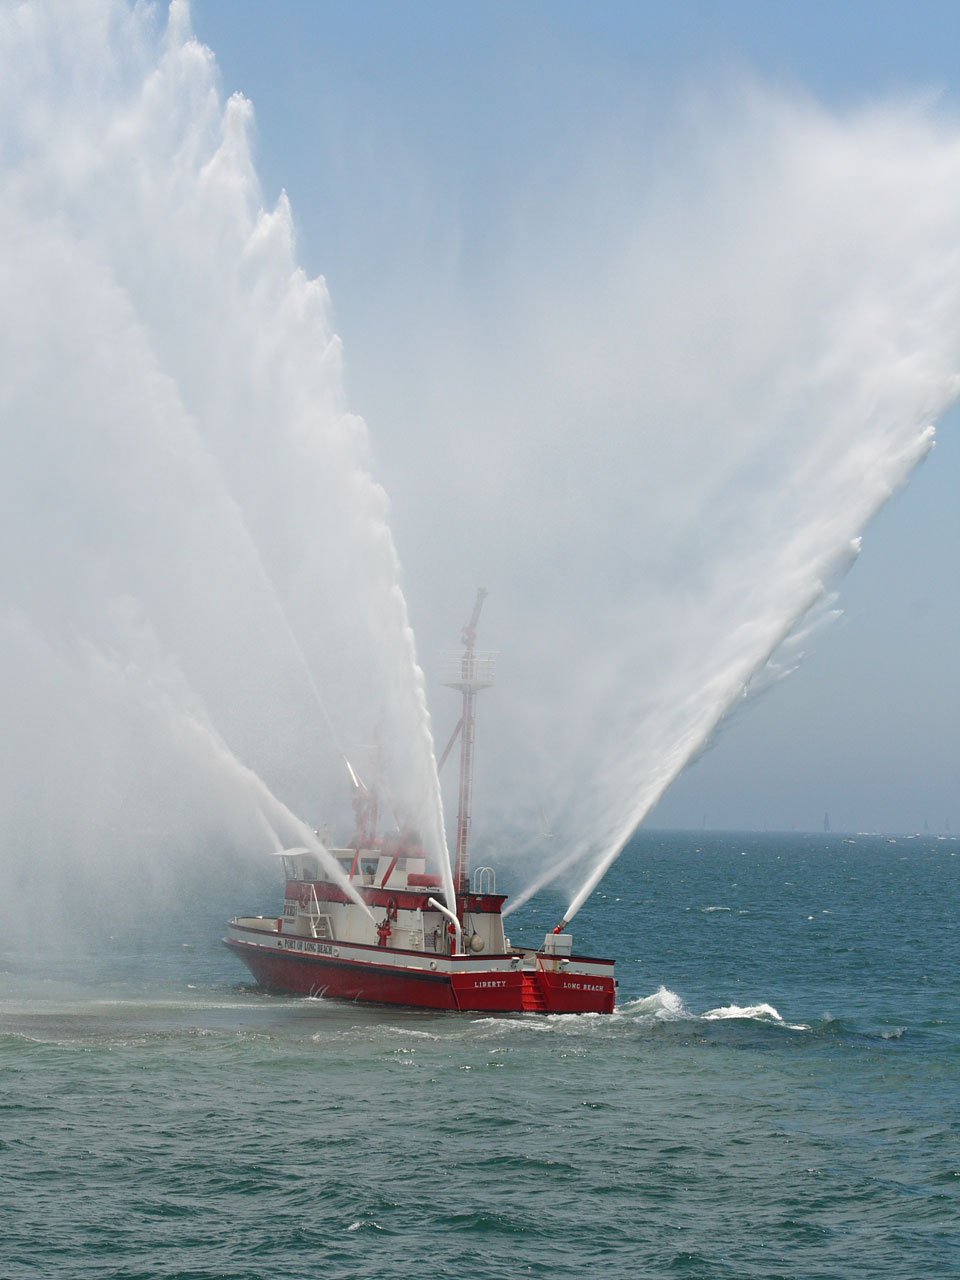
beach, sea, ocean, boat, wind, ship, vehicle, mast, sailing, fire, harbor, sailboat, california, long, boating, sail, safety, watercraft, emergency, sailing ship